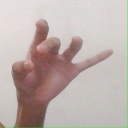
अक्षर: ओ